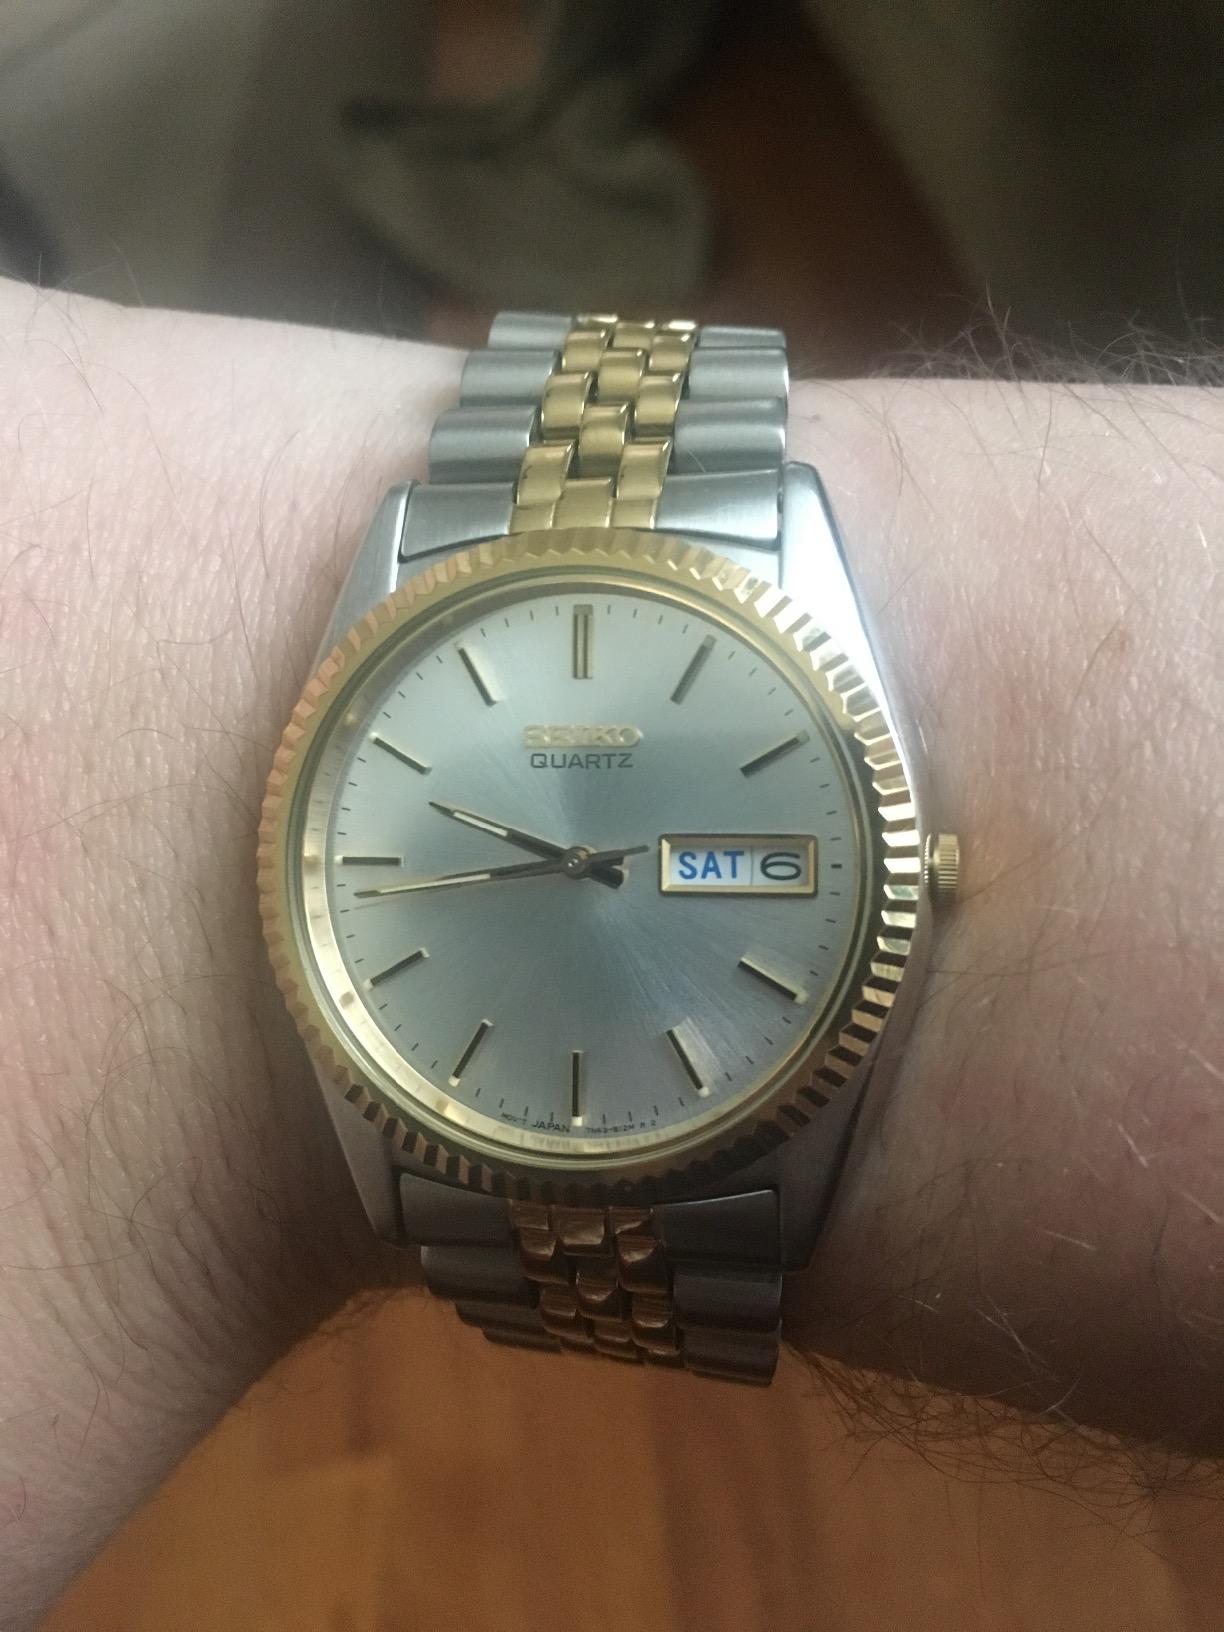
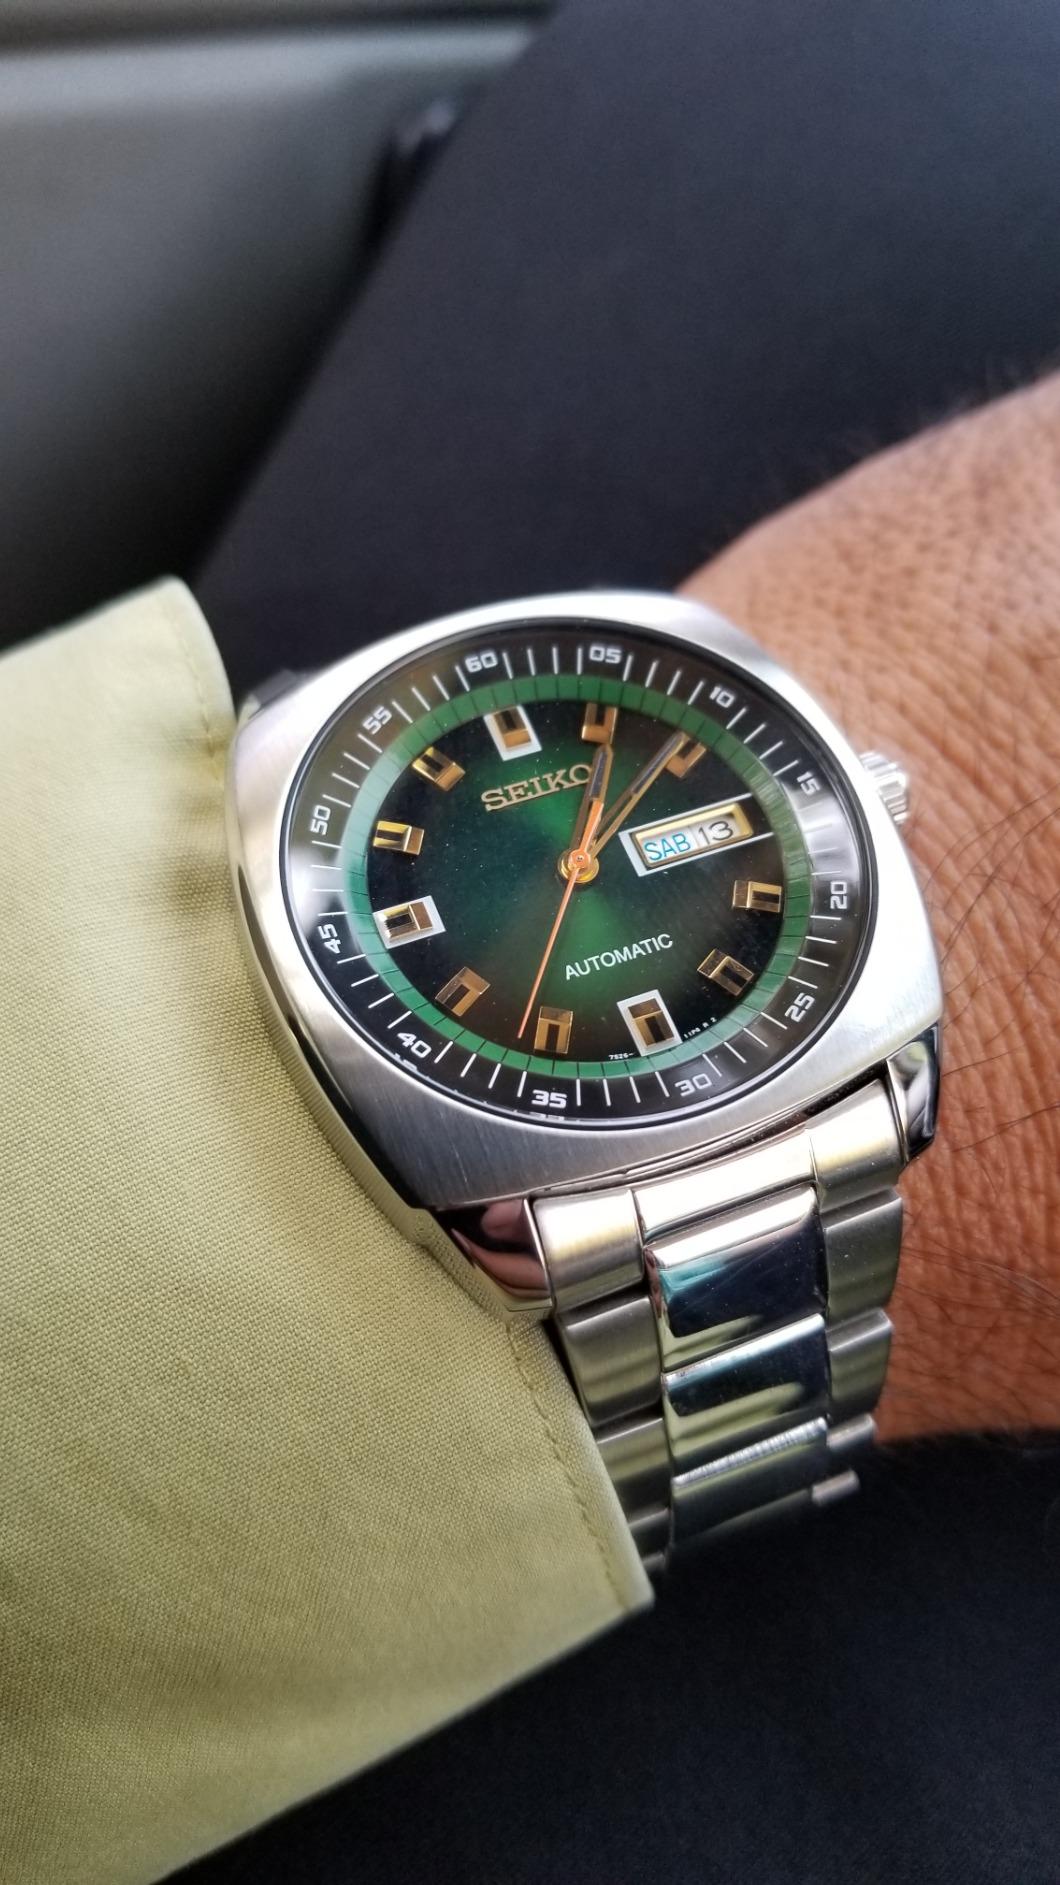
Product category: accessories_watch
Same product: no